Oorukku Uzhaippavan

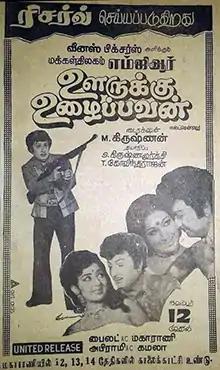
Theatrical release poster

Oorukku Uzhaippavan is a 1976 Indian Tamil-language film written and directed by M. Krishnan Nair, starring M. G. Ramachandran, Vanisri and Vennira Aadai Nirmala. It is a remake of the 1970 Kannada film "Baalu Belagithu". The film was released on 12 November 1976.